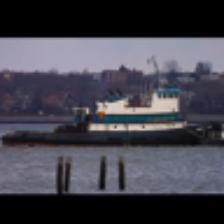
Label: NonHuman